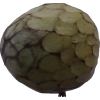
Label: cherimoya